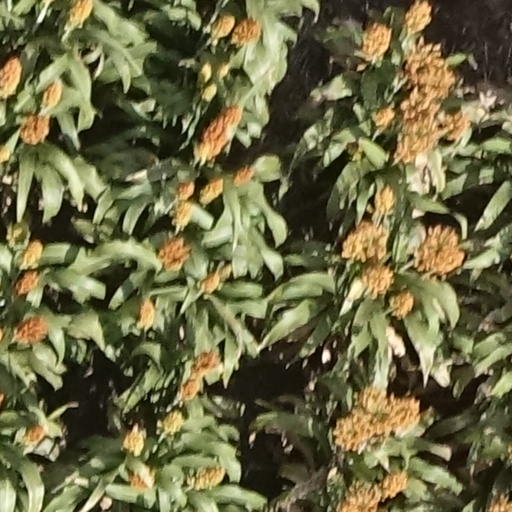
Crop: sorghum